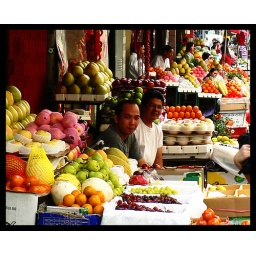
street fruit stalls in Manila Chinatown